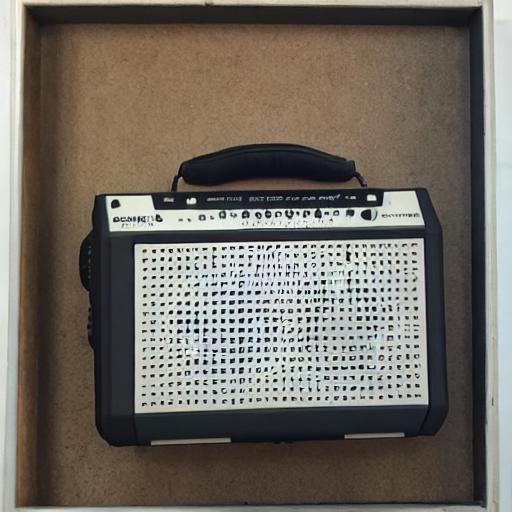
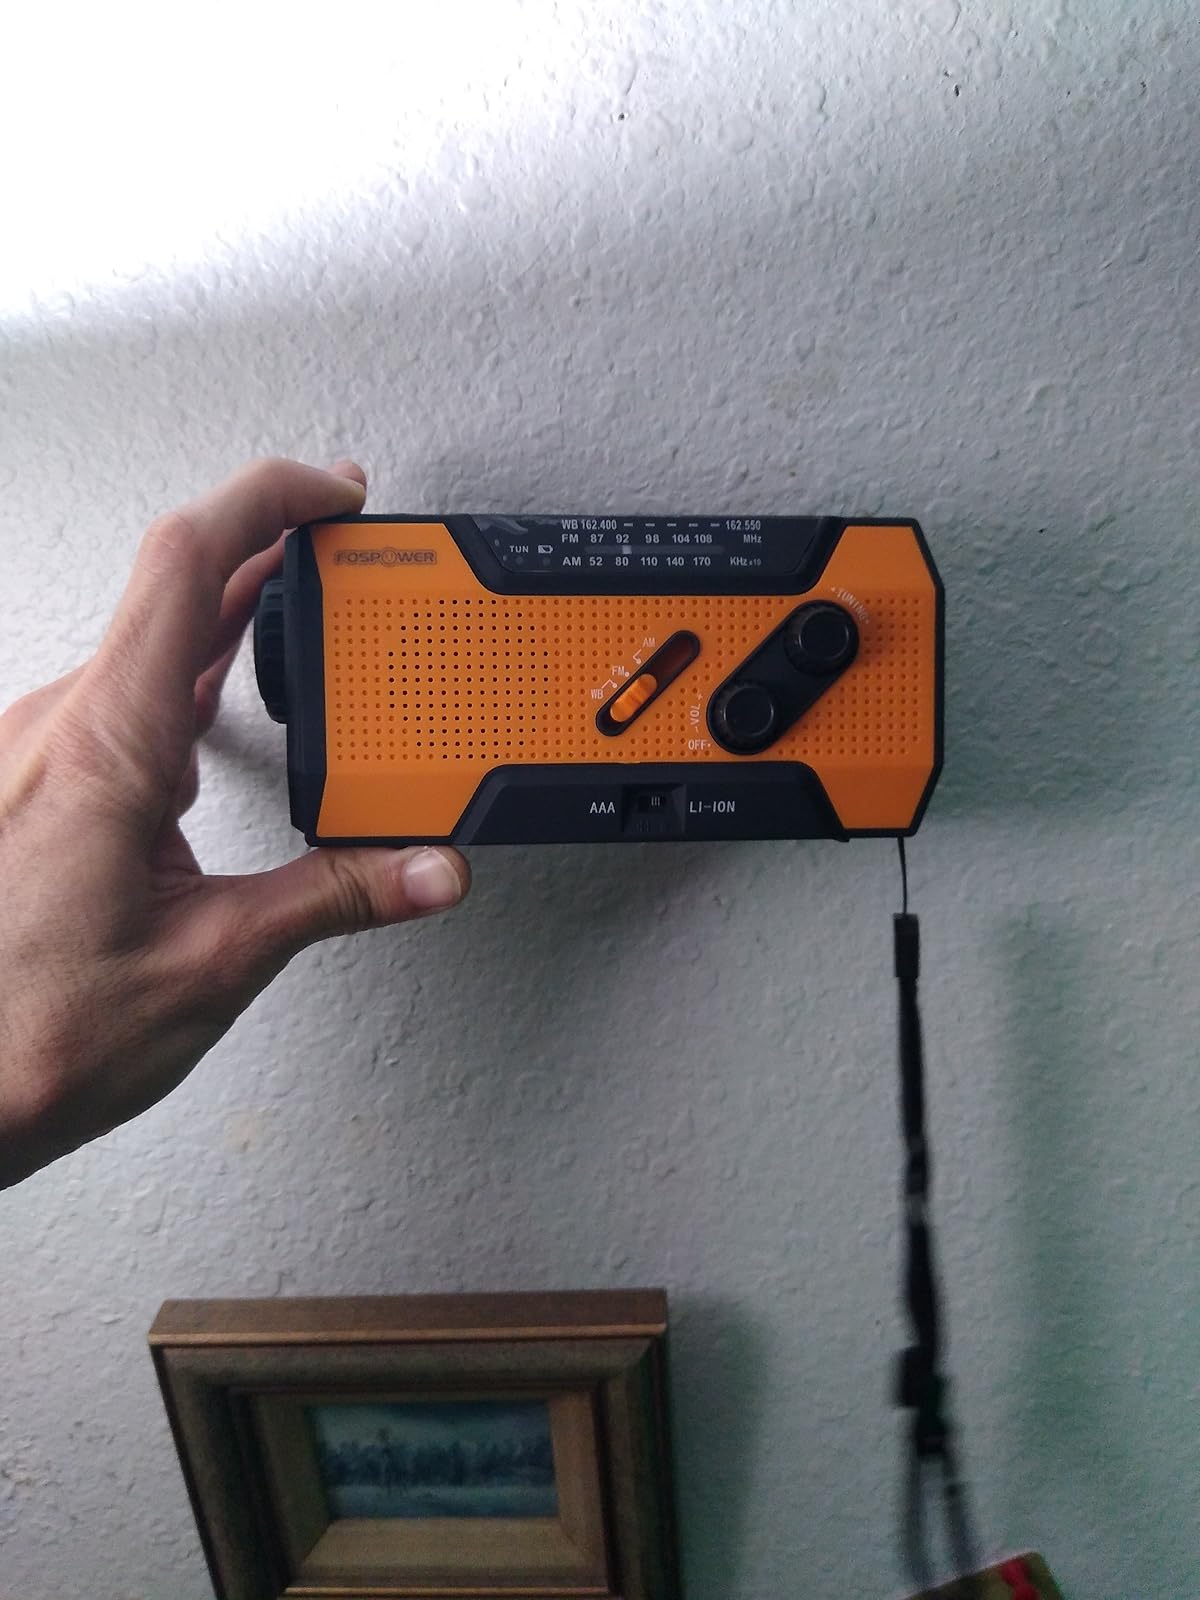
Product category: radio
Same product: no